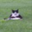
Label: cat